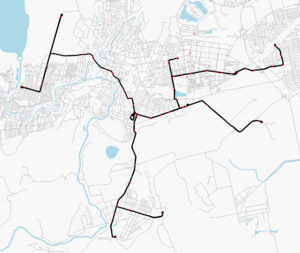
Le tramway de Kryvyï Rih est le réseau de tramways de la ville de Kryvyï Rih, en Ukraine. Le réseau est composé de quinze lignes.